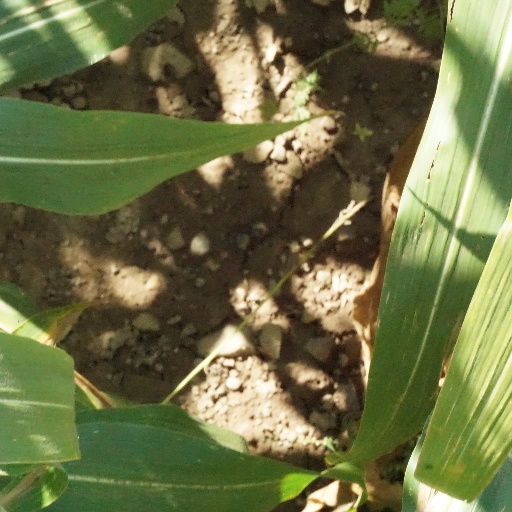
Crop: maize; corn